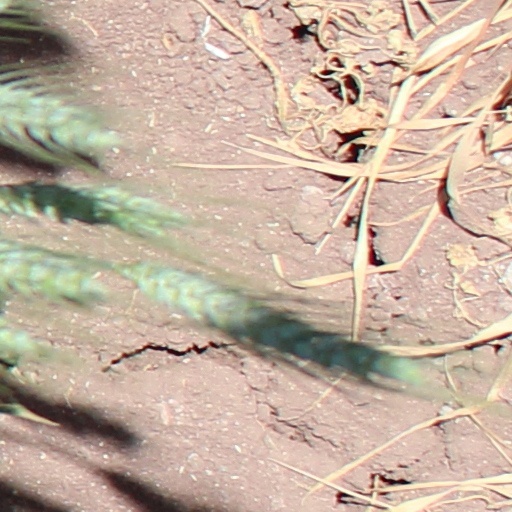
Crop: wheat